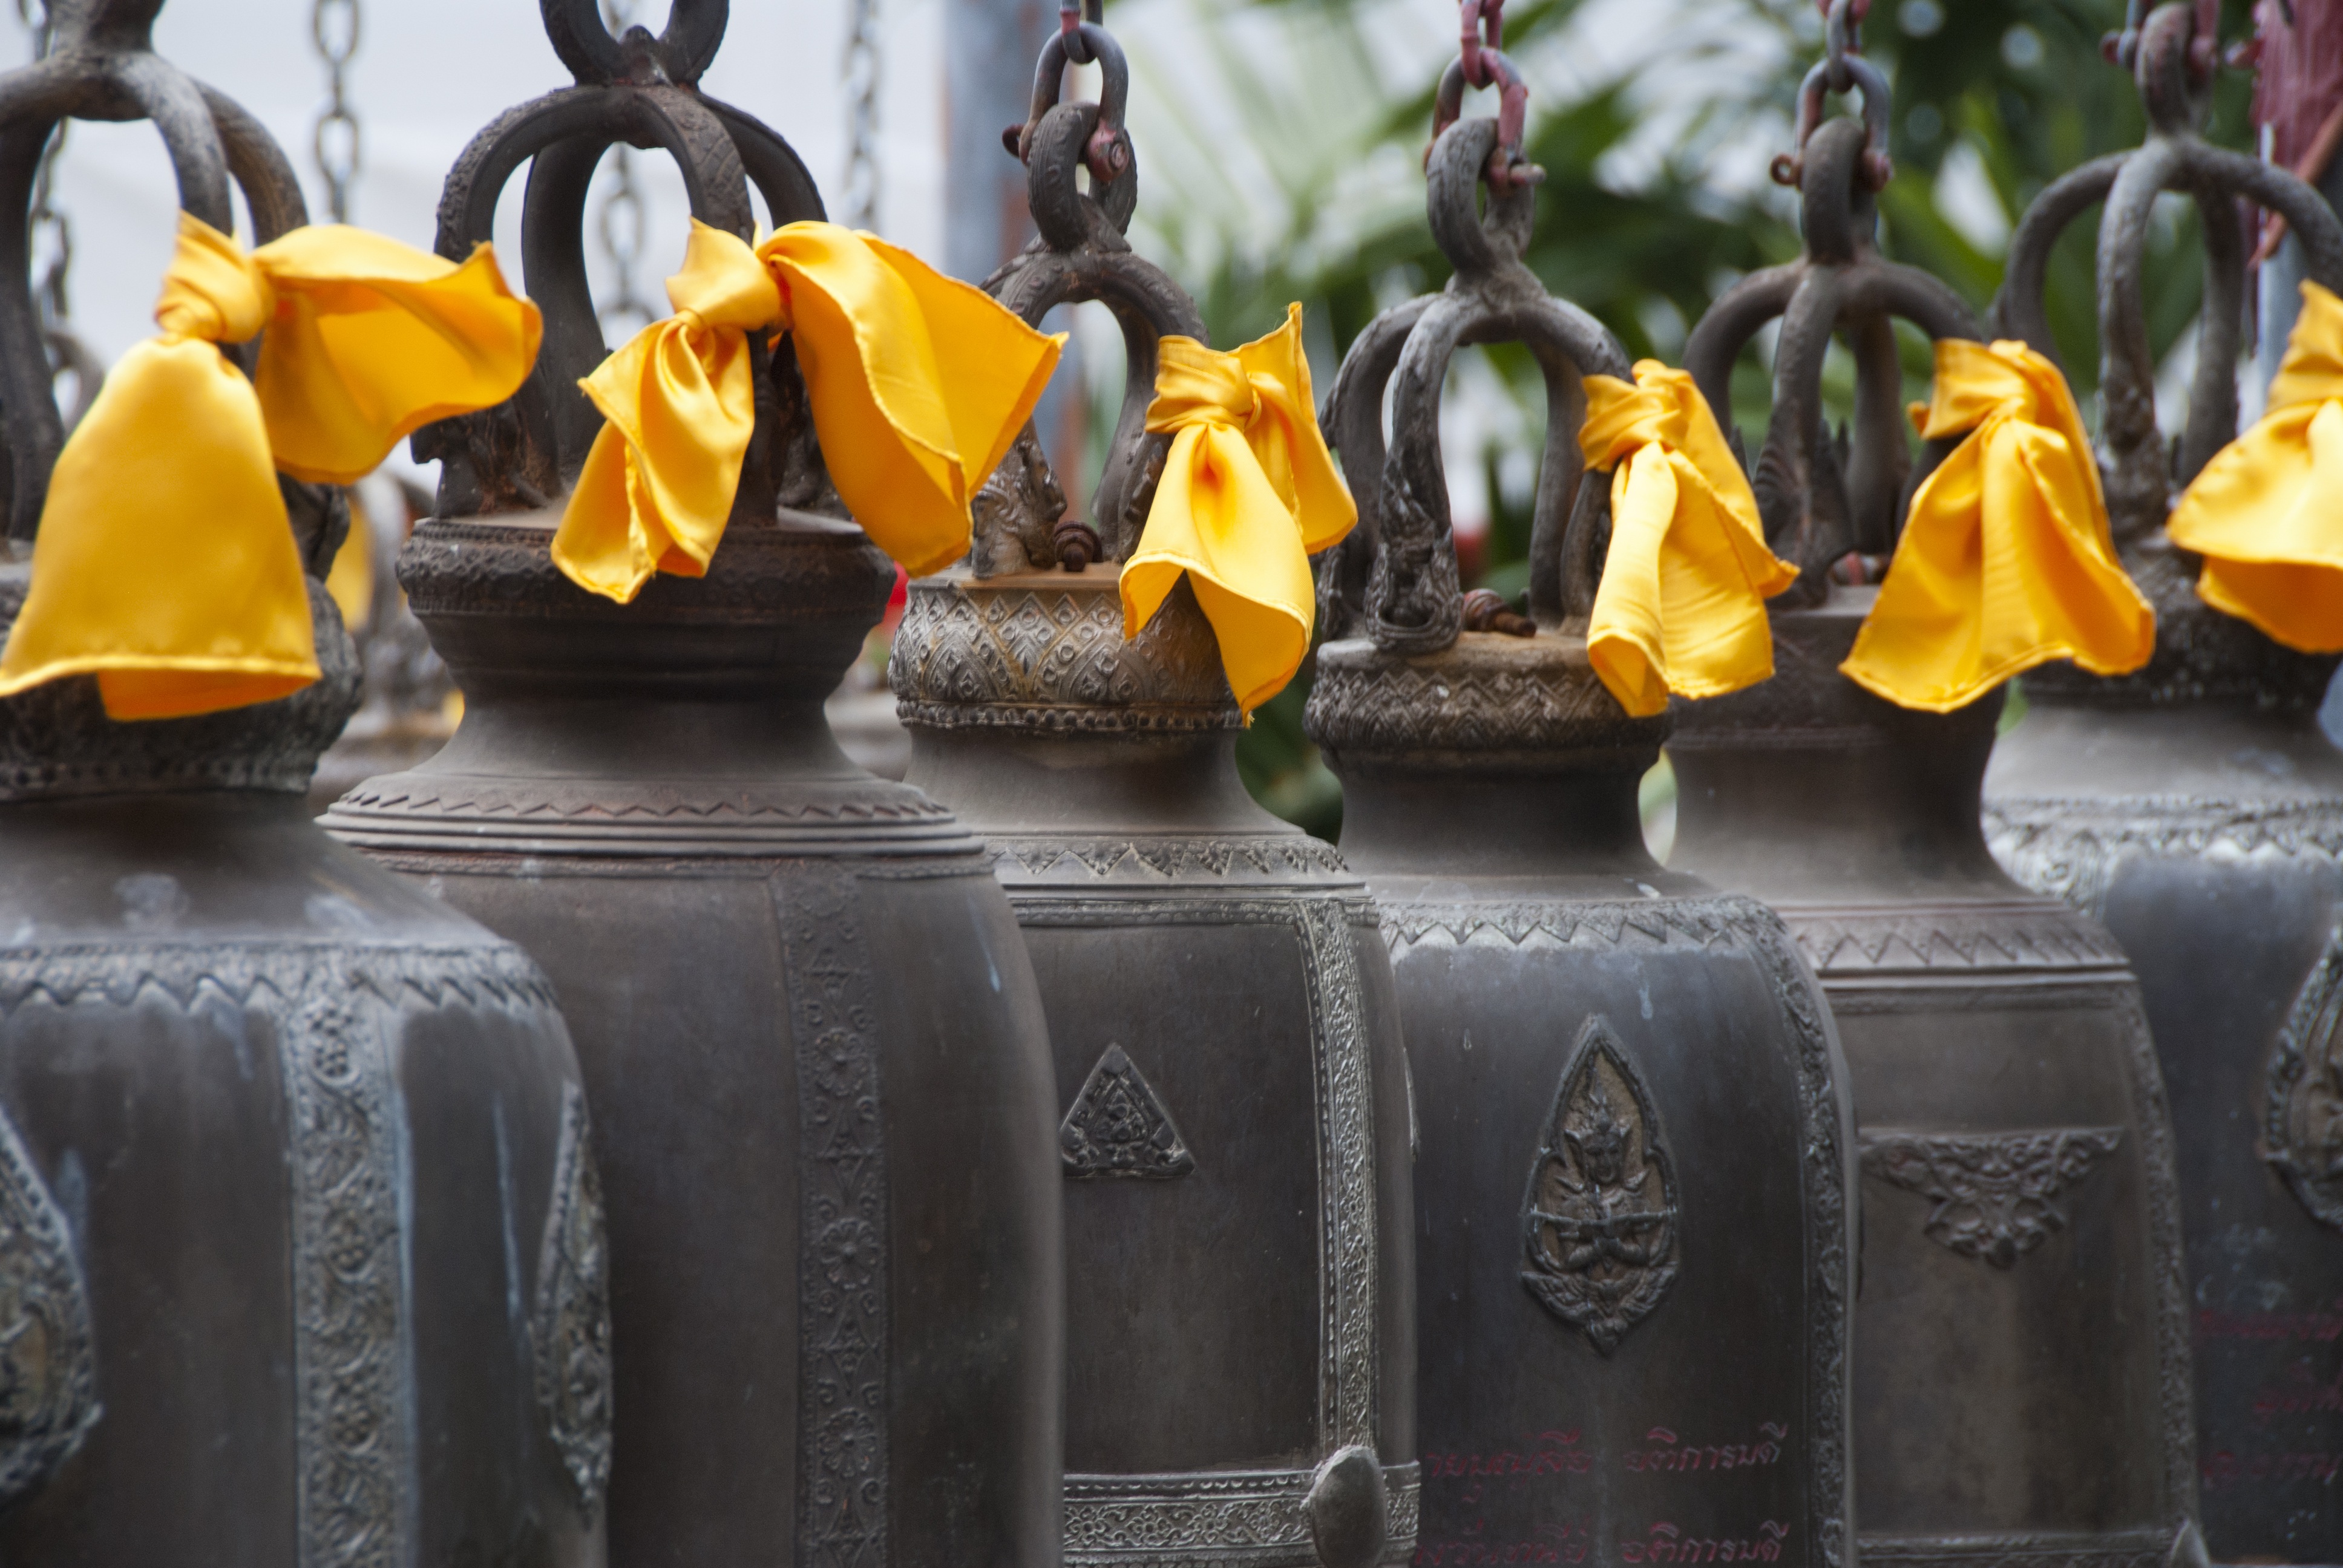
flower, travel, asia, thailand, prayer, carving, campaigns